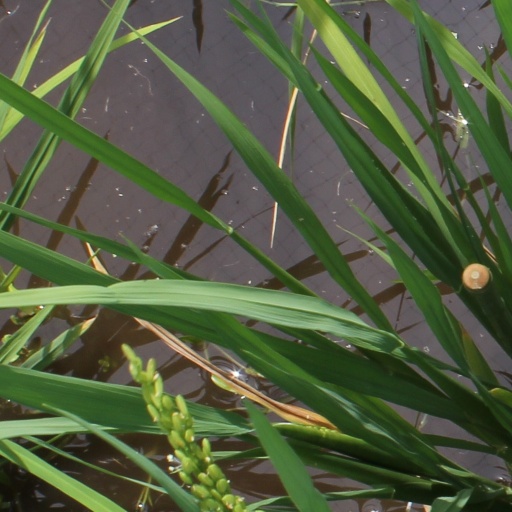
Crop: rice